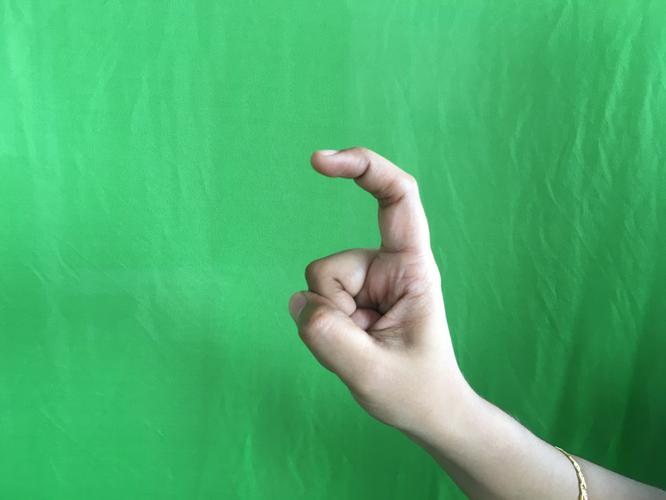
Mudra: Tamarachudam
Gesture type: single_hand